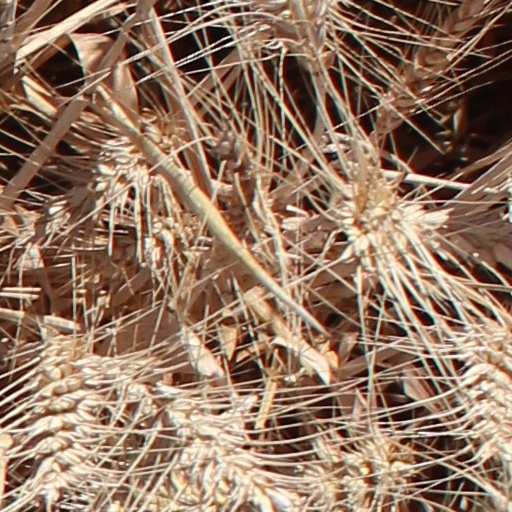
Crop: wheat